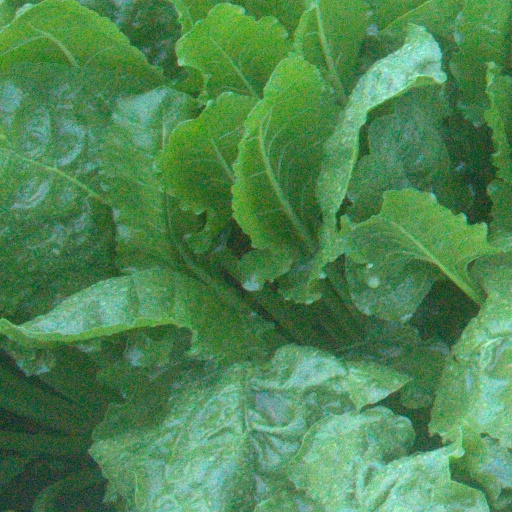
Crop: sugar beet